Assault Craft Unit 5

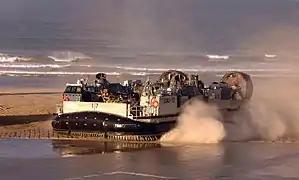
Assault Craft Unit Five (ACU-5), prepares to unload a howitzer artillery gun along the Camp Pendleton coast

During Operation Desert Storm in 1991, there were eleven LCACs stationed on the Persian Gulf; this was the LCAC's largest deployment. In 1992, ACU-5 deployed 3 LCACs to Japan and created a permanent military presence called detachment Westpac Alfa, which in 2012 became its own command, Naval Beach Unit 7, with 7 LCACS permanently stationed in Sasebo, Japan. ACU-5 conducted landings in Somalia to help with Operation Restore Hope.